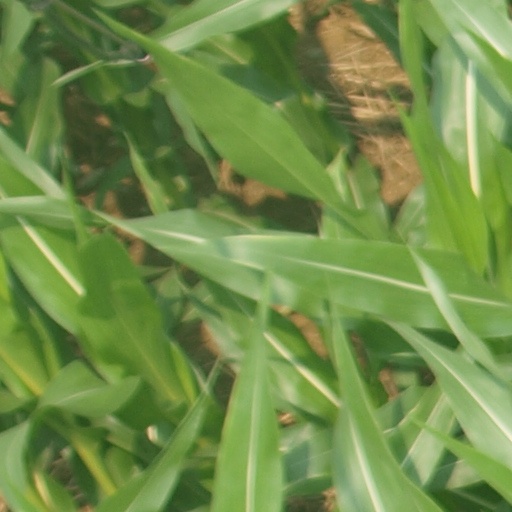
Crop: maize; corn